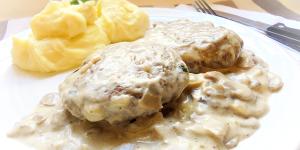
filetes rusos en salsa de champinones